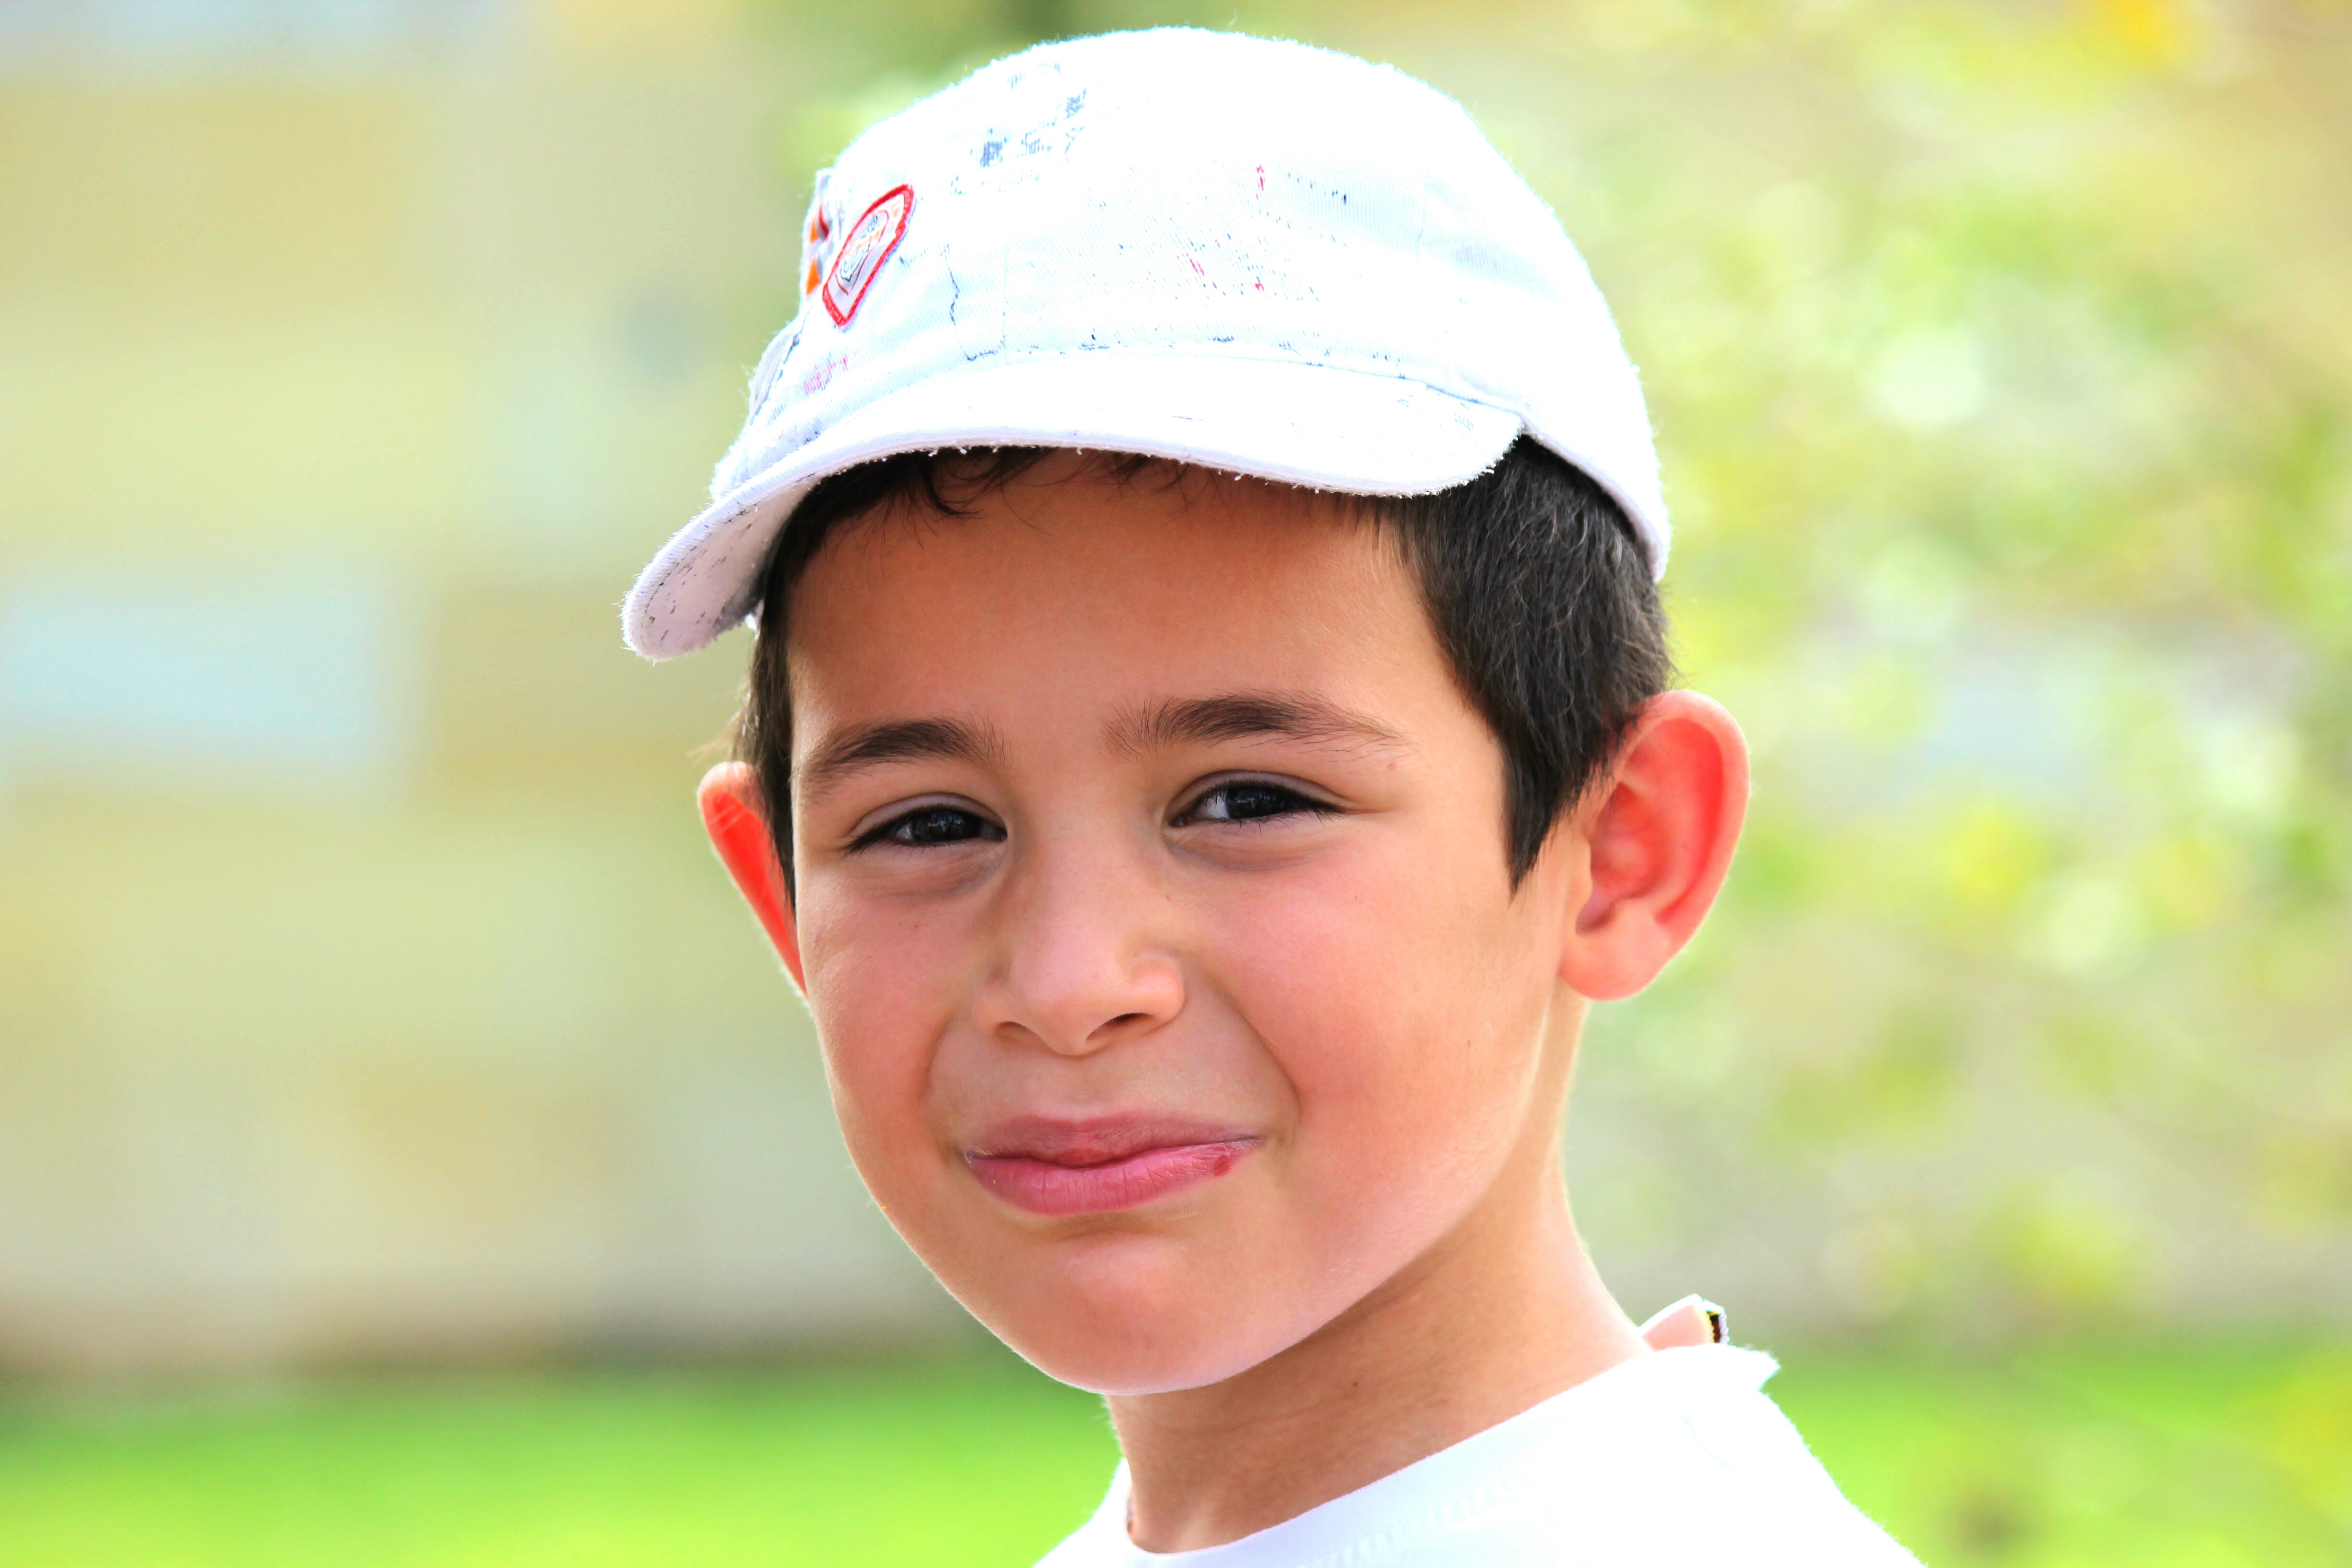
person, play, boy, male, child, facial expression, smile, toddler, overview, portrait photography, potra